Zombillenium

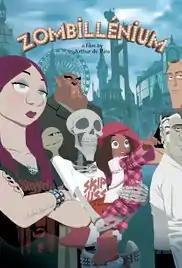
Film poster

Zombillenium is a 2017 French-Belgian animated film directed by Arthur de Pins and Alexis Ducord, based on the comic series of the same name. It was shown in the Special Screening section at the 2017 Cannes Film Festival.